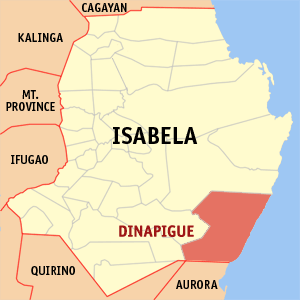
Dinapigue est une municipalité de la province d’Isabela, aux Philippines.